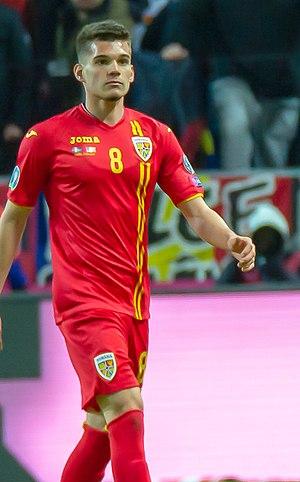
Ianis Hagi, né le 22 octobre 1998 à Istanbul, est un footballeur international roumain. Il évolue au poste de milieu offensif aux Glasgow Rangers.